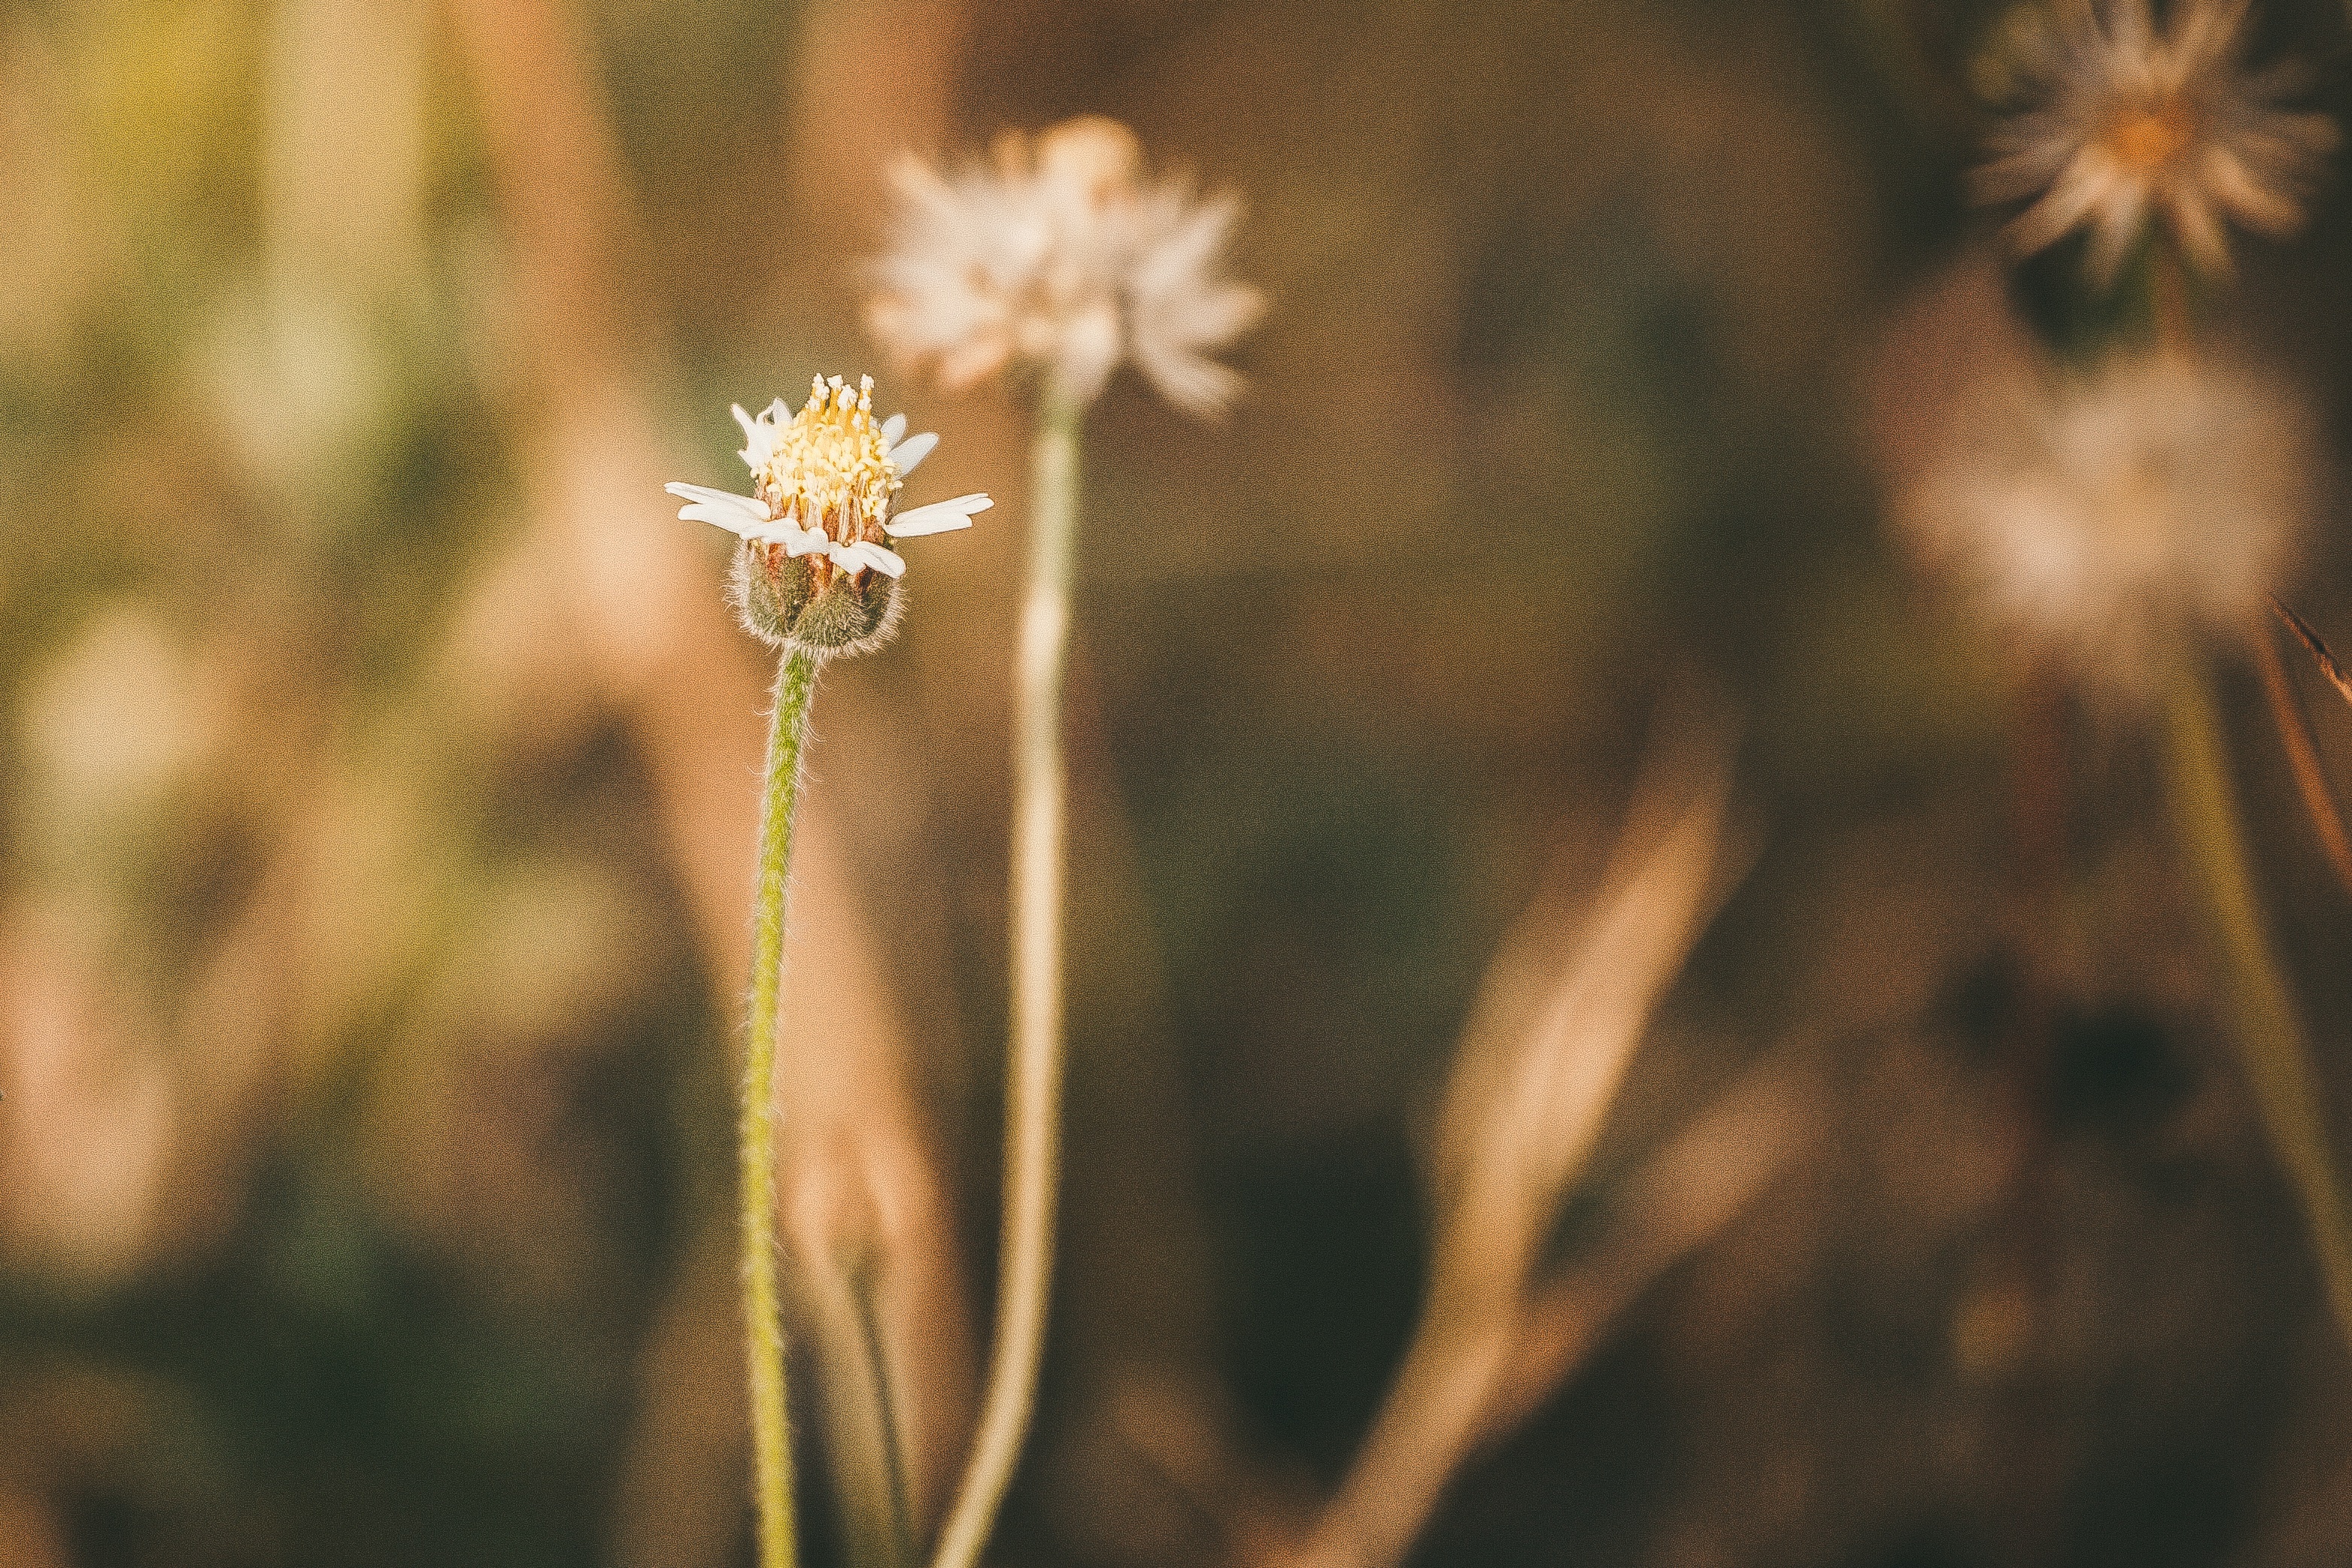
nature, grass, branch, blossom, plant, photography, prairie, sunlight, leaf, flower, pollen, insect, autumn, botany, flora, fauna, wildflower, close up, macro photography, flowering plant, daisy family, grass family, plant stem, land plant